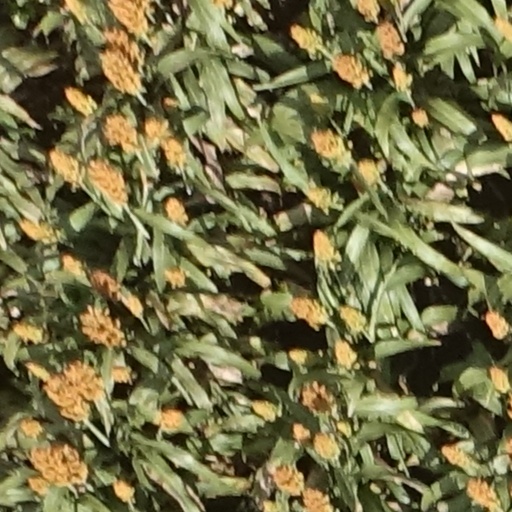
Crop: sorghum